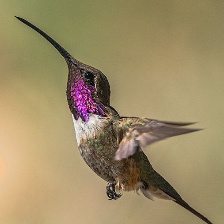
Species: LUCIFER HUMMINGBIRD
Scientific name: CALOTHORAX LUCIFER
ImageNet parent category: hummingbird